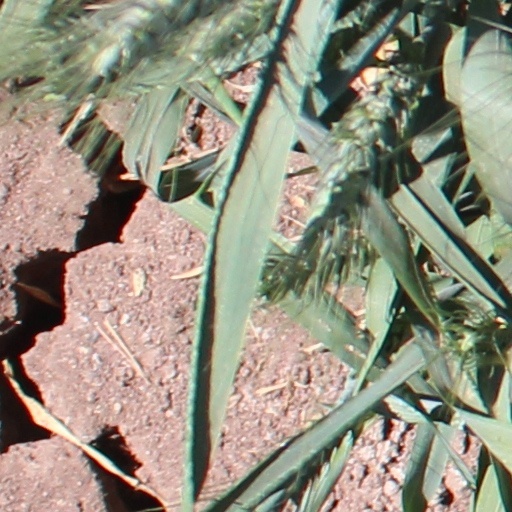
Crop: wheat